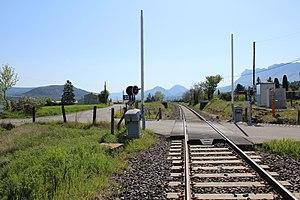
Photographie du chemin de fer et de la route départementale traversant la commune
Piégros-la-Clastre est une commune française située dans le département de la Drôme, en région Auvergne-Rhône-Alpes. Elle se trouve à 40 km au sud-est de Valence, préfecture de la Drôme. Sur la hauteur, au sud du territoire communal, Piégros est un joli village de caractère, typique du sud de la Drôme.